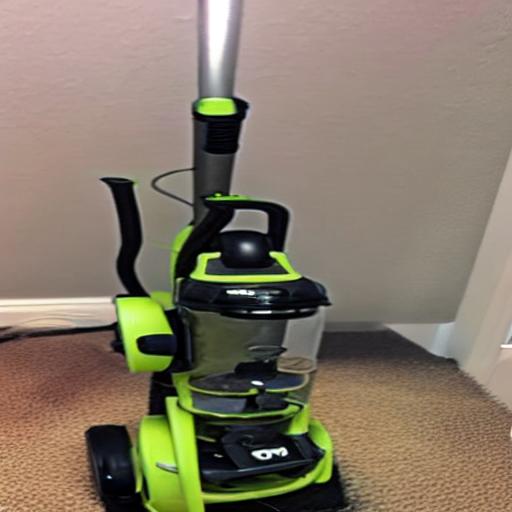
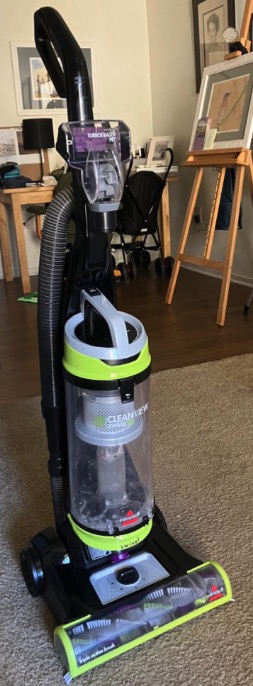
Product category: items_vacuum
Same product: no